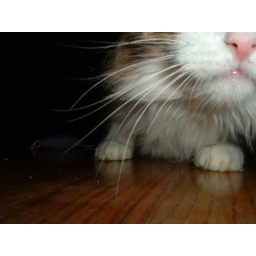
hiding and smelling under the blue chair (my own private lincoln memorial - grant park - atlanta, ga)